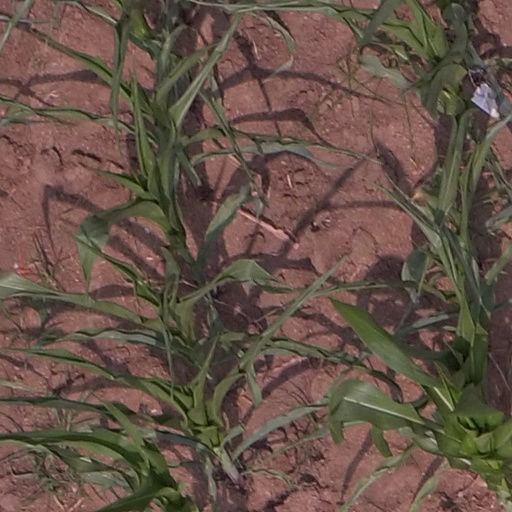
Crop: maize; corn